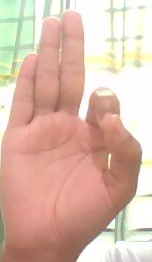
ASL sign: F